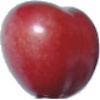
Label: Cherry 2